The Doubleclicks

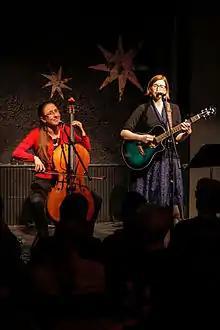
The Doubleclicks performing in January 2014

The Doubleclicks have described themselves as part of the nerd-folk genre; which is similar to geek rock and nerdcore but without either drums or rapping. Their participation in geek music was not originally intended; it grew naturally from their music and allowed them to tap into the nerd community. Laser stated in 2012, "I don't know if we ever really intended to write 'geeky music'—and that's not exclusively what we do. I write songs about things I think about, which are love, depression, and games and movies" and later, in 2014, "Everybody has self-important, sad love songs. We were doing something that was still earnest, but instead of talking about trees or nature or clubbing, we were using World of Warcraft as a metaphor for sadness." Separately in 2014, he further explained "Our songs are essentially about feelings and about our own experiences. It just happens to be that the metaphors we are making are nerdy ones because those are the cultural touchstones we have." With the increase in the geek demographic, the duo believes that the "geek music" distinction may be becoming redundant.